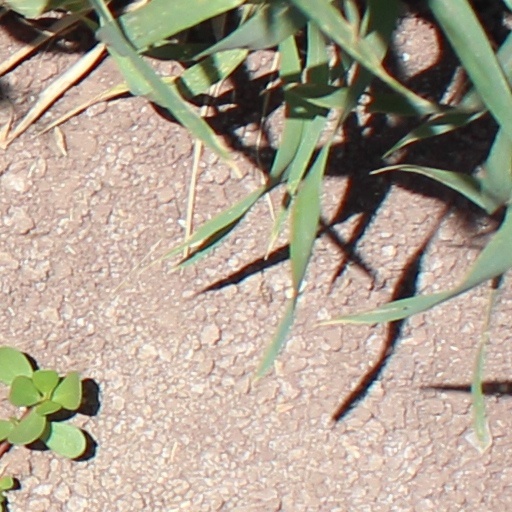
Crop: wheat